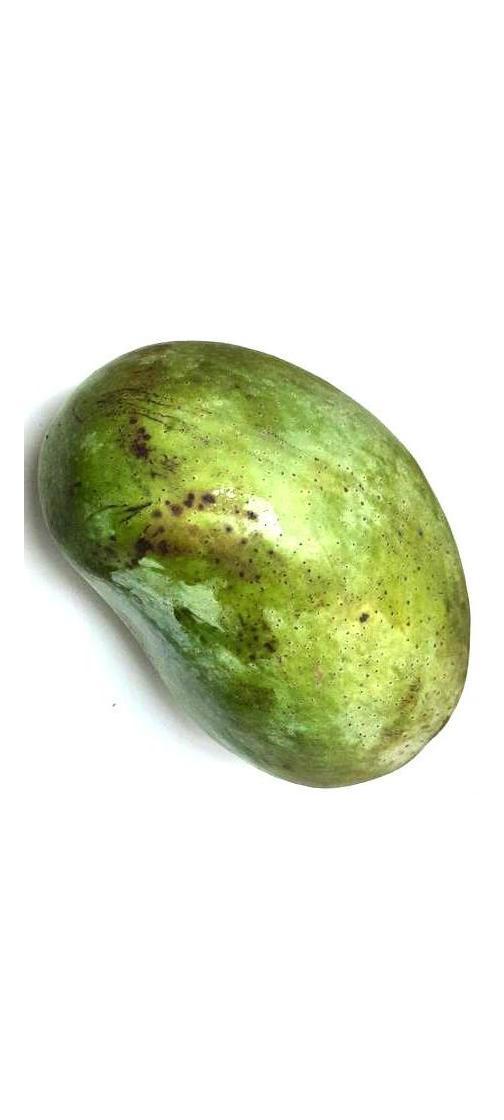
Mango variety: Fazli Classic